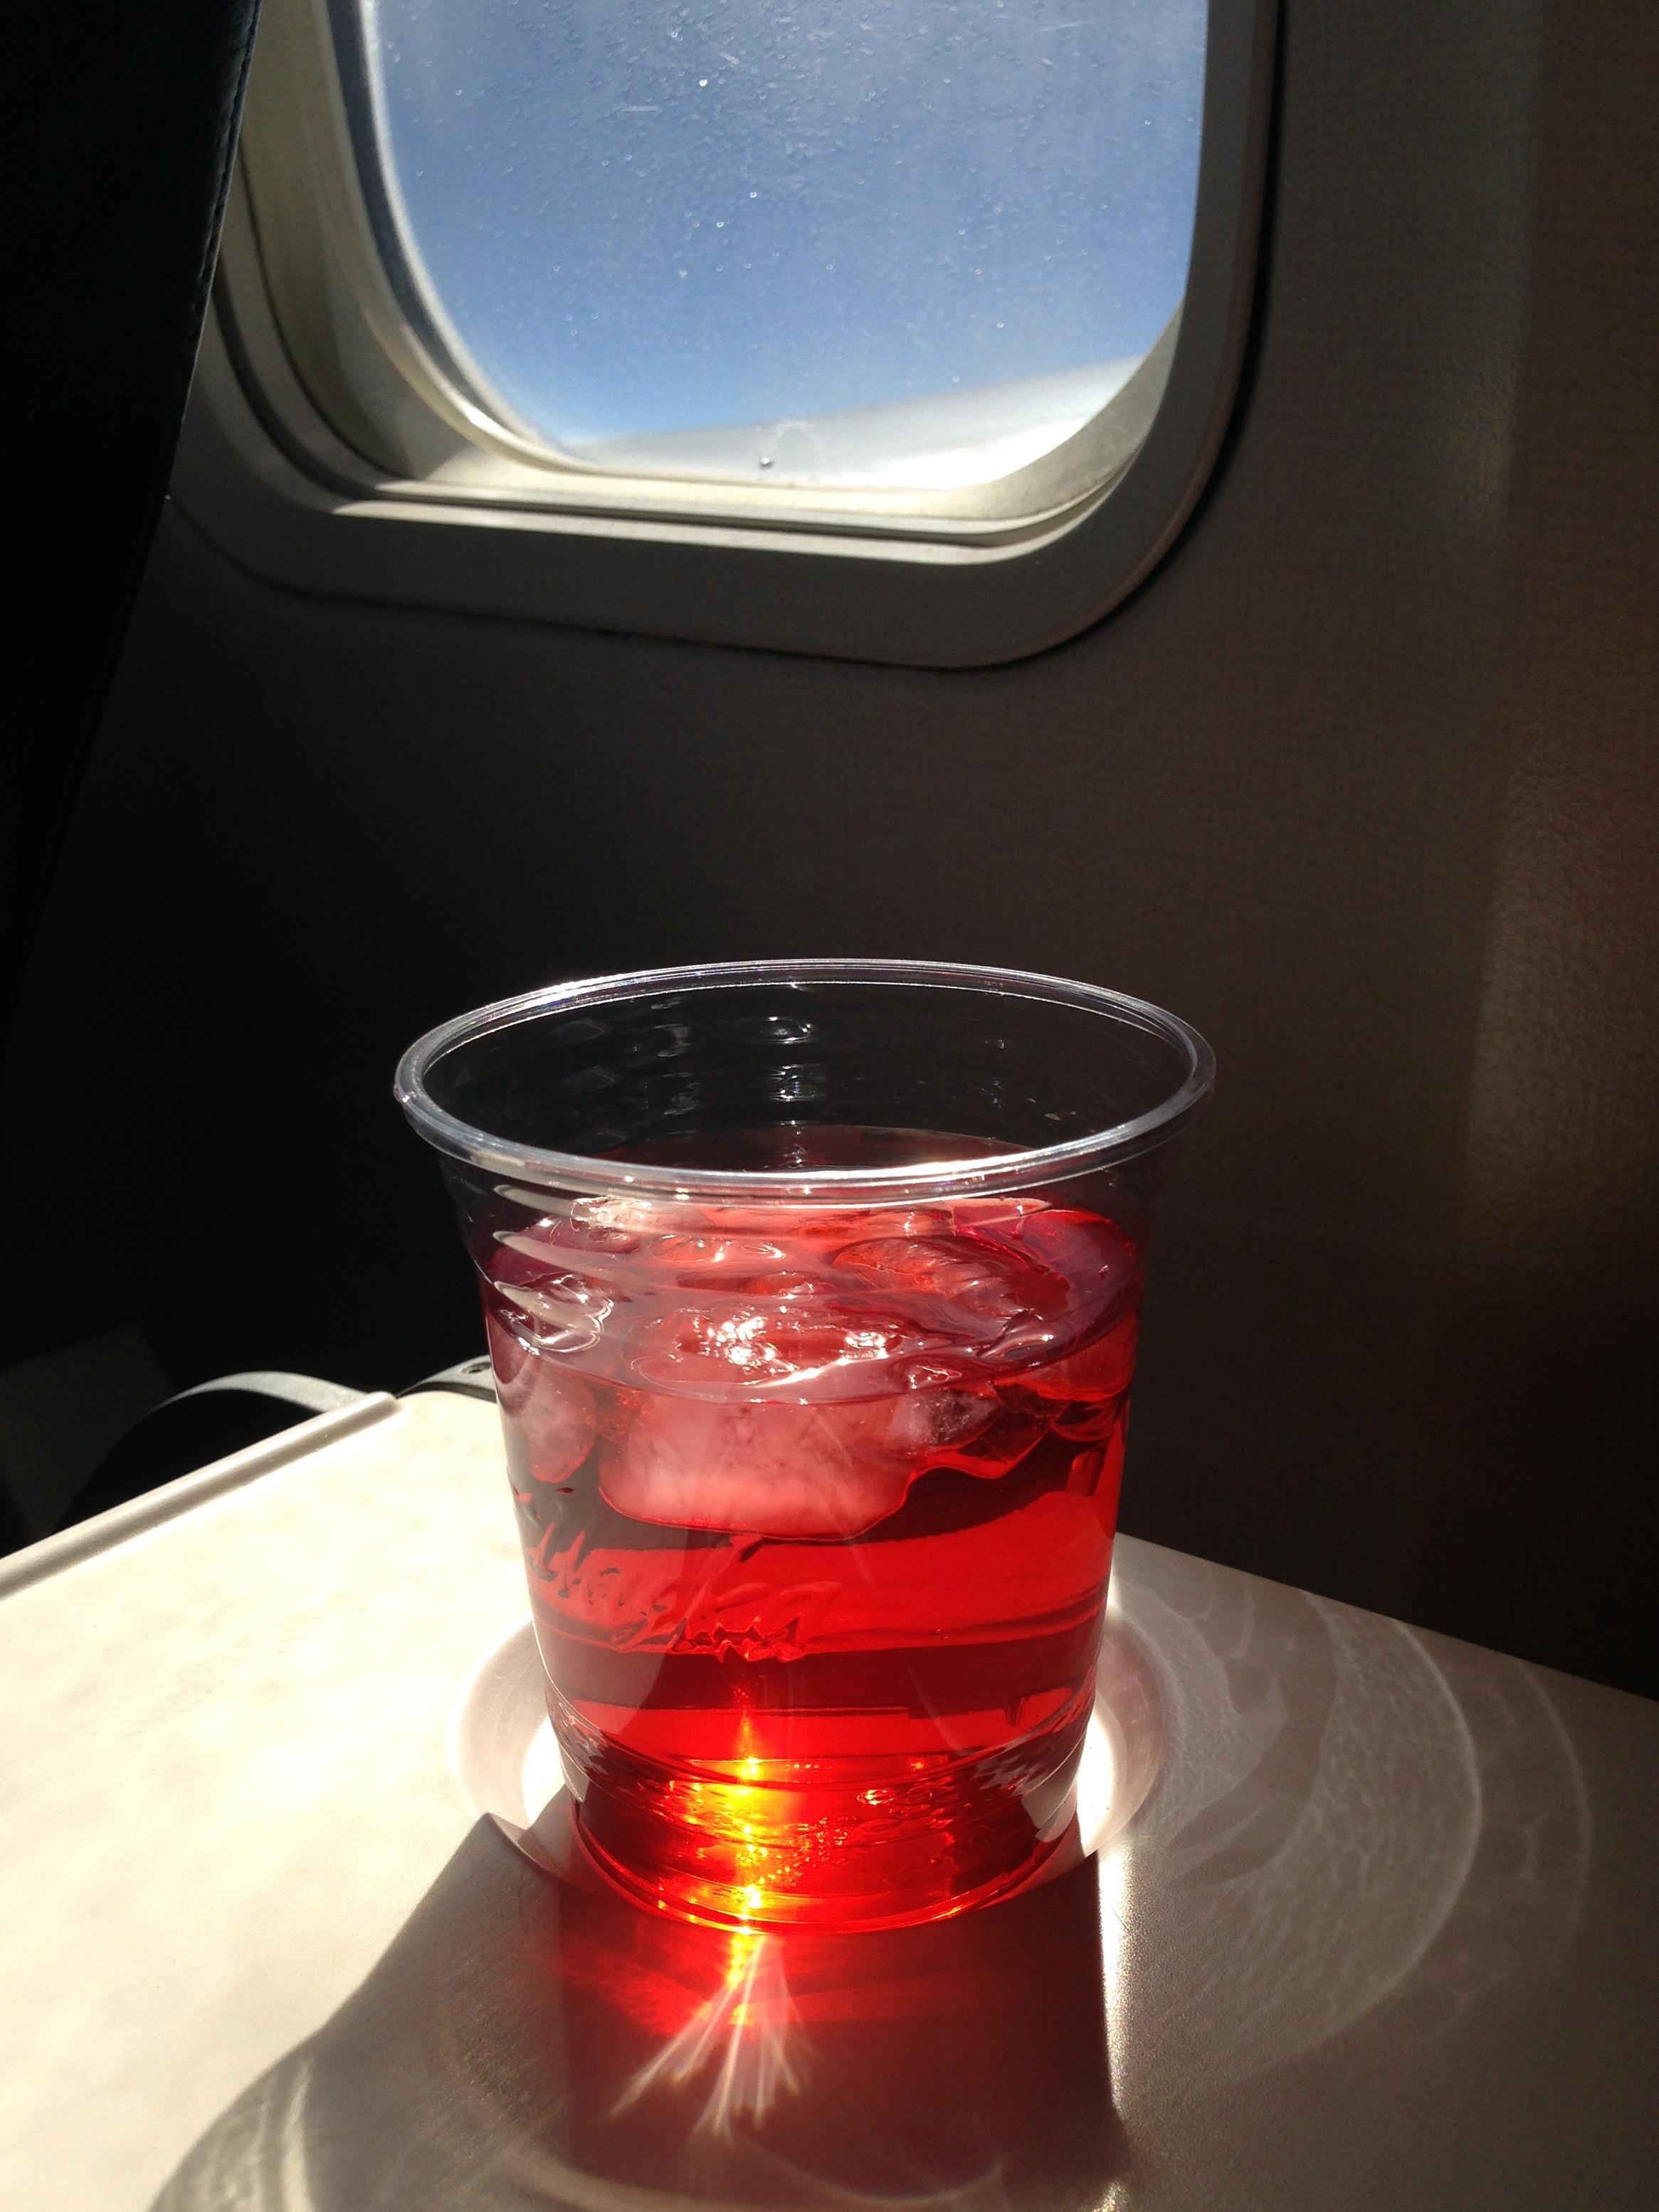
glass, red, color, drink, lighting, wine glass, liqueur, shape, 365, 3652015imstillstanding, distilled beverage